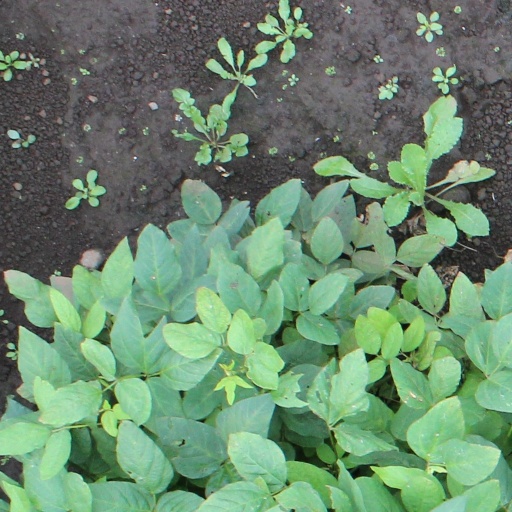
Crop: soybean